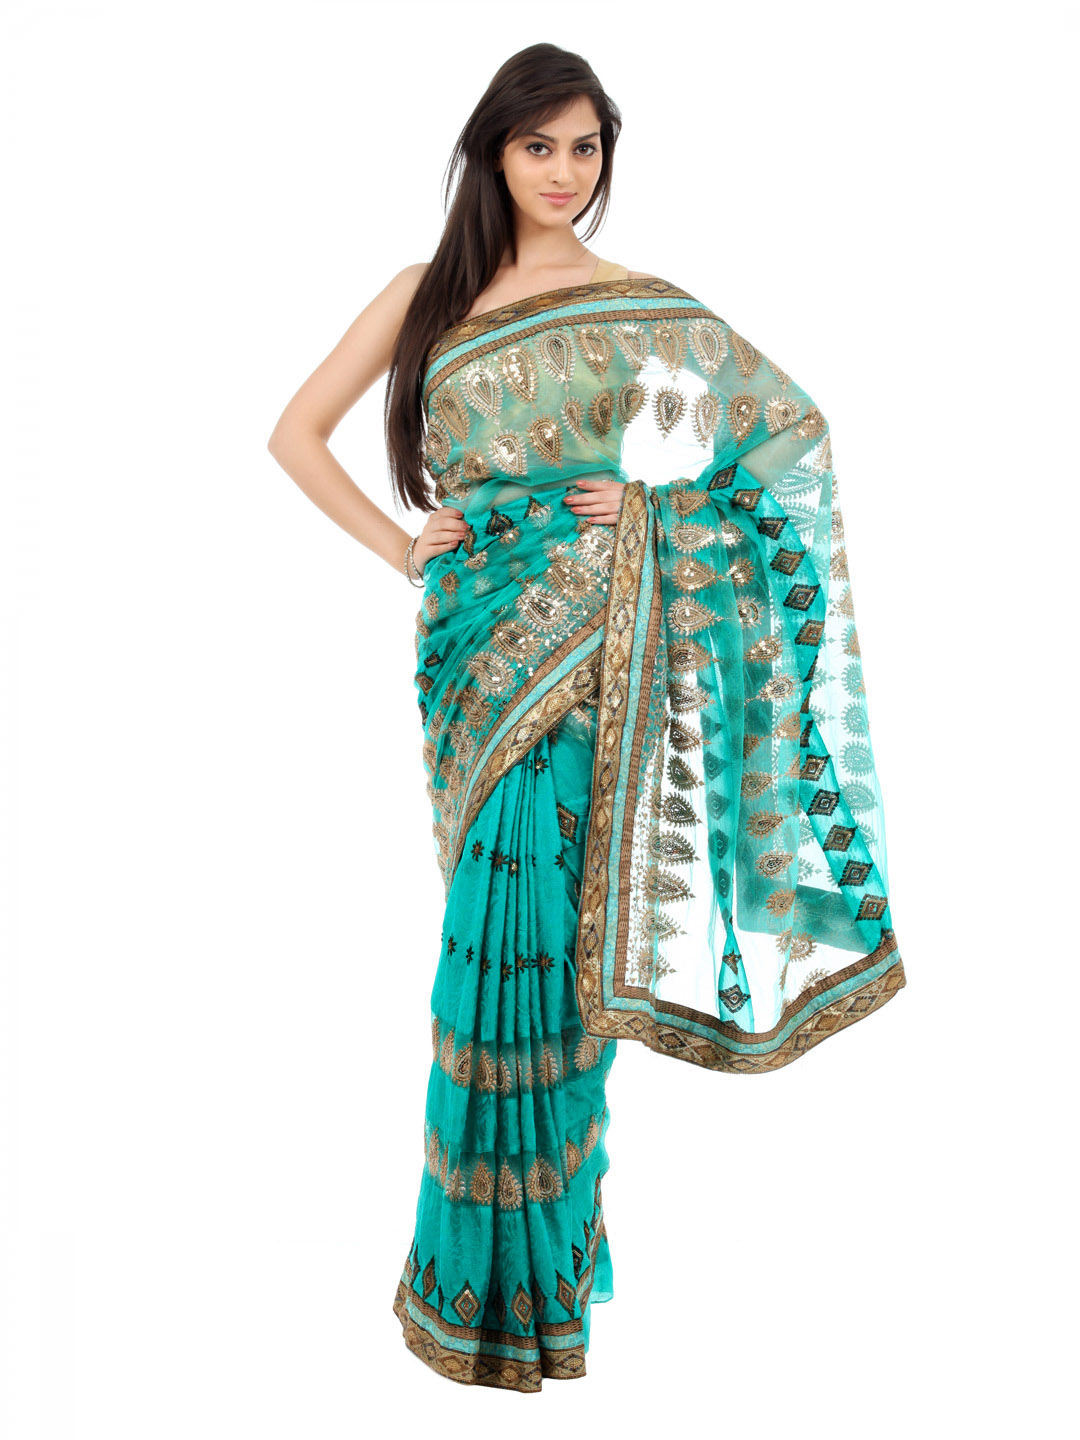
FNF Green Collection for Wedding Sari
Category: Apparel / Saree / Sarees
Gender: Women
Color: Green
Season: Fall 2012
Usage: Ethnic